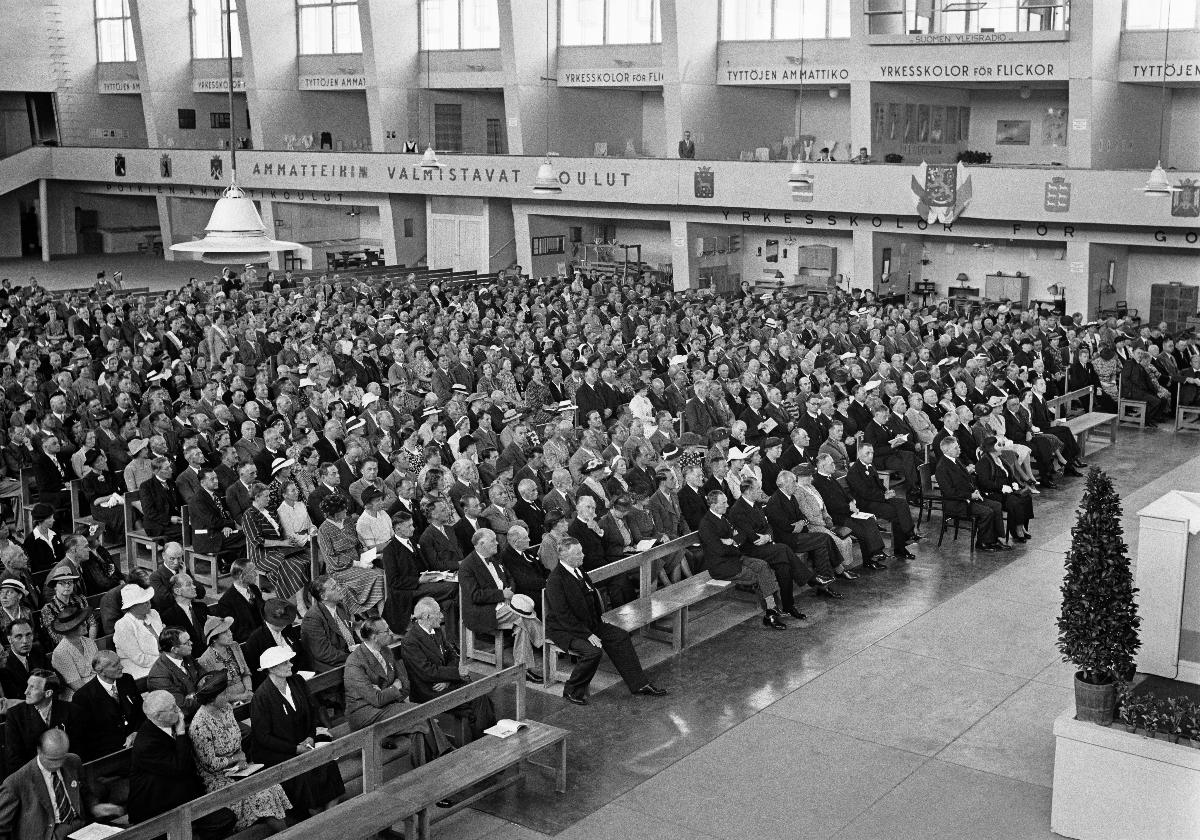
Ammattikoulukongressi
Yrkesskolekongressen; Vocational education congress
sisällön kuvaus: Ammattikoulukongressi Helsingin Messuhallissa 9.8.1939. content description: Vocational education congress at Helsinki Fair Hall 9.8.1939. innehållsbeskrivning: Yrkesskolekongress i Mässhallen i Helsingfors 9.8.1939.
Kuvaaja: Sundström, Hugo, kuvaaja
Vuosi: 1939
Paikka: Suomi, Uusimaa, Helsinki
Aiheet: HBL; ammatilliset oppilaitokset; ammattikoulut; konferenssit (yhteiskunnalliset tapahtumat); kongressit; kokoukset; vocational institutions; conferences; meetings (arranged events); education; vocational education; vocational schools; congresses; meetings; yrkesläroanstalter; konferenser; möten; skolning; yrkesskolor; kongresser